George Olsen

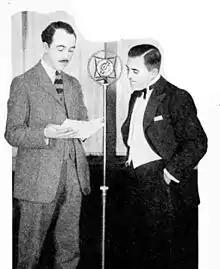
George Olsen "(right)" interviewed at RCA's radio station WJZ in New York City in 1926

Olsen signed with Victor in 1924 and remained as one of Victor's most popular bands until 1933 when he signed with Columbia. He stayed with Columbia through January, 1934. He recorded a single session in 1938 for Decca, and one final date for the rare Varsity label in 1940.